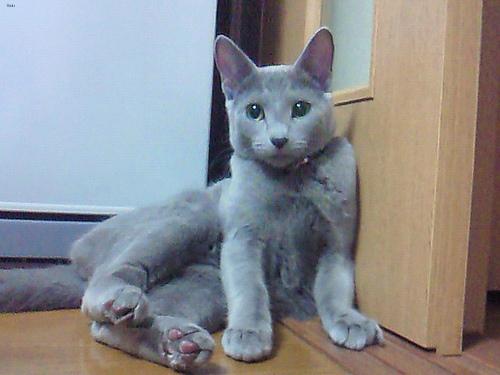
Breed: Russian Blue